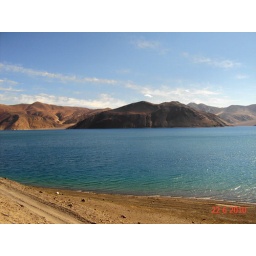
Pangong Lake (Sale water lake at 4000 Mtrs above sea level, One third in India and remaining in China)